Nation station

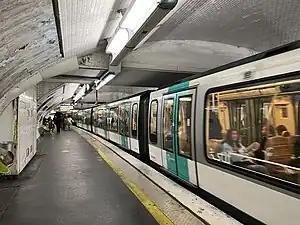
Line 9 station

Nation station is a station of the Paris Métro and Île-de-France's RER commuter rail service. It serves Line 1, Line 2, Line 6 and Line 9 of the Paris Métro and RER A. It takes its name from its location at the Place de la Nation.